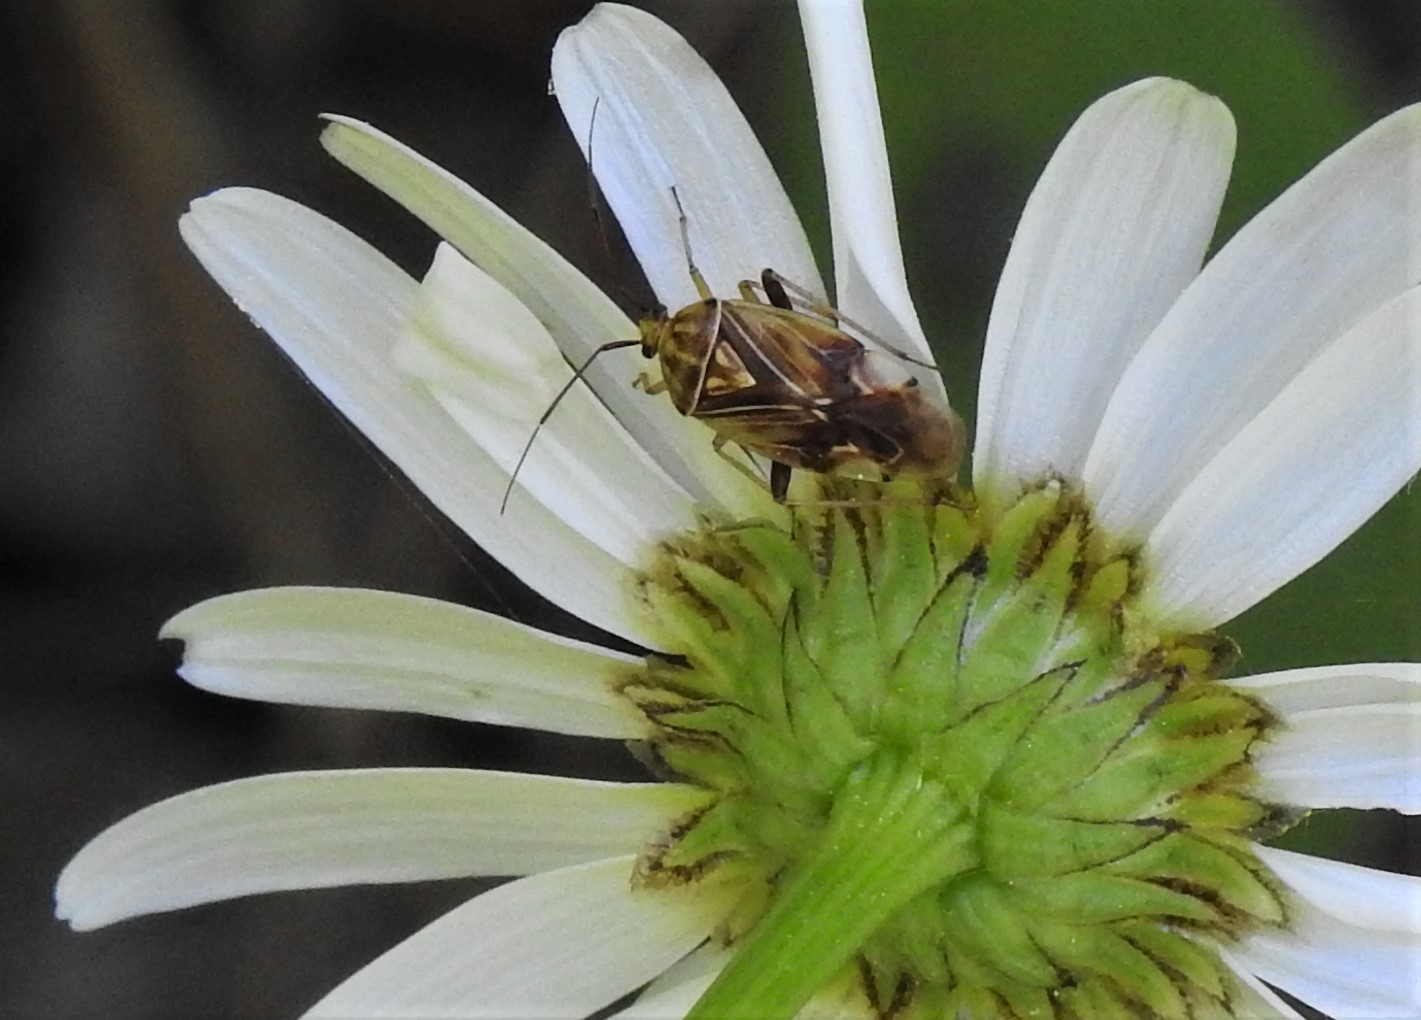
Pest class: lygus_bug